Christianity in Malta

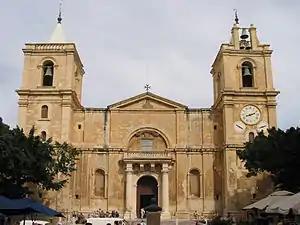
St John's Co-Cathedral

Historically part of the Diocese of Malta, Gozitans brought forward several petitions for the creation of an independent diocese, including in 1798, during the French occupation, and again in 1836. A third petition, brought directly to Pope Pius IX in 1855, met with success. Instrumental in this effort were a young priest named Don Pietro Pace, who would several years later serve as Bishop of Gozo, and Sir Adriano Dingli, Crown Advocate. The British Colonial Office signalled its approval in October 1860.